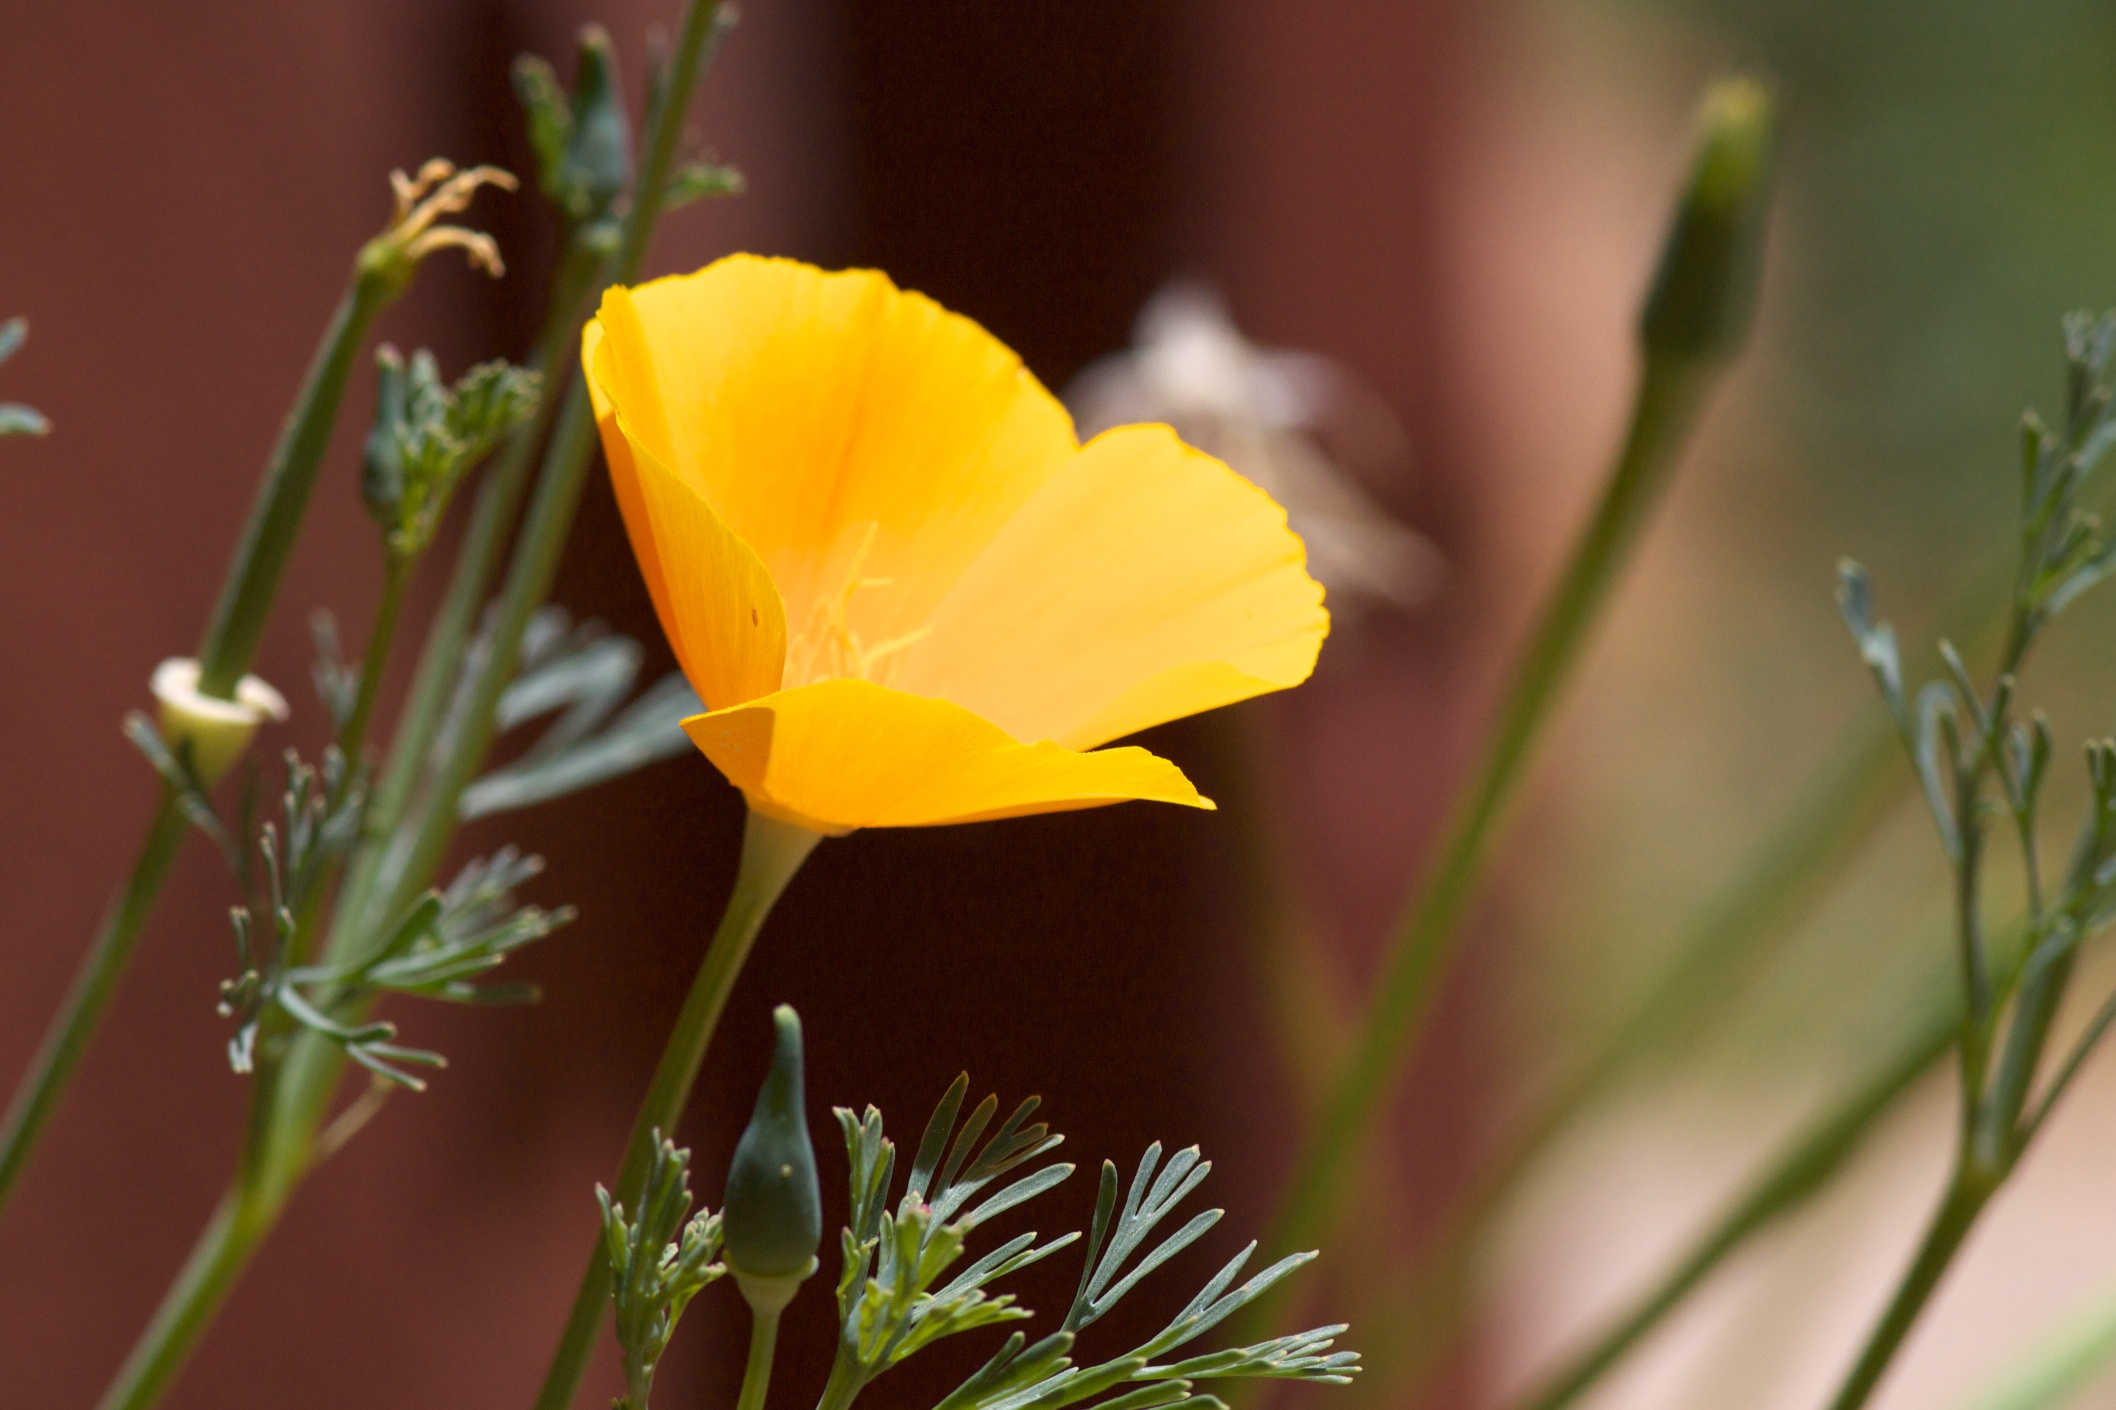
nature, blossom, plant, flower, petal, botany, yellow, flora, wildflower, close up, macro photography, flowering plant, plant stem, land plant